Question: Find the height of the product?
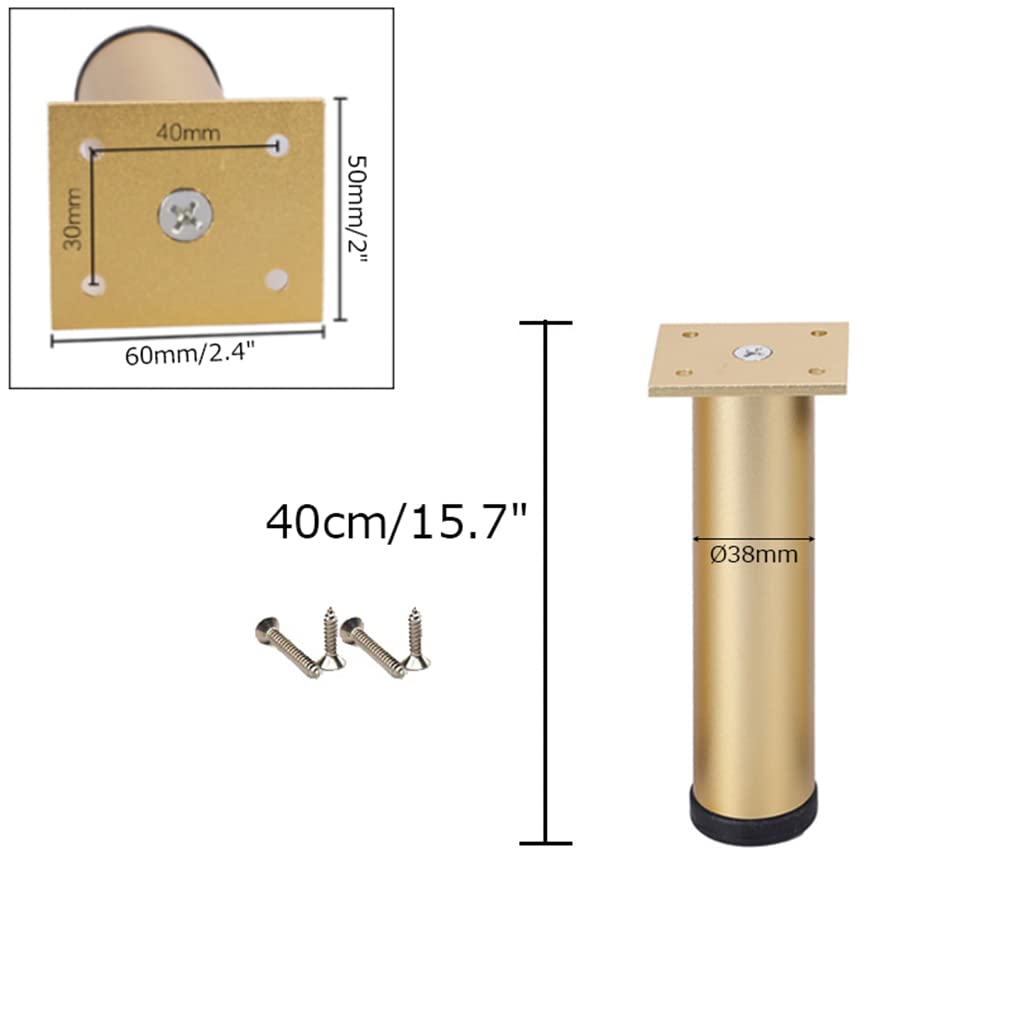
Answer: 40.0 centimetre